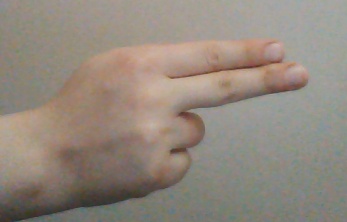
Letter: ain